G. O. Mebes

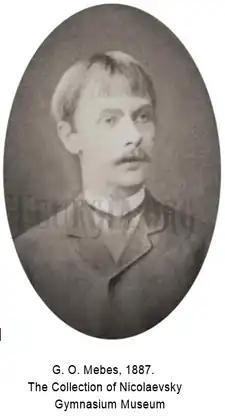

Baron Gregory von Mёbes (1868 (Riga, Latvia, then Russian Empire) - 1930 or 1934 (Ust-Sysolsk, Russia, then Soviet Union), better known by his pseudonym G. O. Mebes, was a leader of Russian Freemasonry, Grand Lodge "Astraea", with more than 200 years of existence at that time, and the founder of the "Initiation School of Western Esotericism".